Cuban migration to Philadelphia

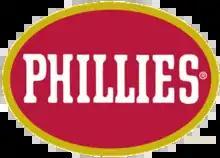
Phillies cigars Current logo

"The history of the cigar-making Bayuk brothers begins in 1896 when Sam, Max and Meyer Bayuk pooled $325 and opened their first factory in a rented Philadelphia attic, joining 900 or so other Philadelphia cigar makers. Their first cigar brand, PRINCESS BONNIE, sold well enough they were able to opened a second factory in Lancaster county, PA. In 1910, they introduced PHILADELPHIA HAND MADE PERFECTO, which the smoking public quickly adopted, shortening the name to “Phillies.” In 1912, the Bayuk Bros. Cigar Co. moved to larger headquarters in Philadelphia while operating small factories in Allentown, Steelton and Bethlehem in PA, Newark and Perth Amboy in NJ as well as one in Binghamton, NY.